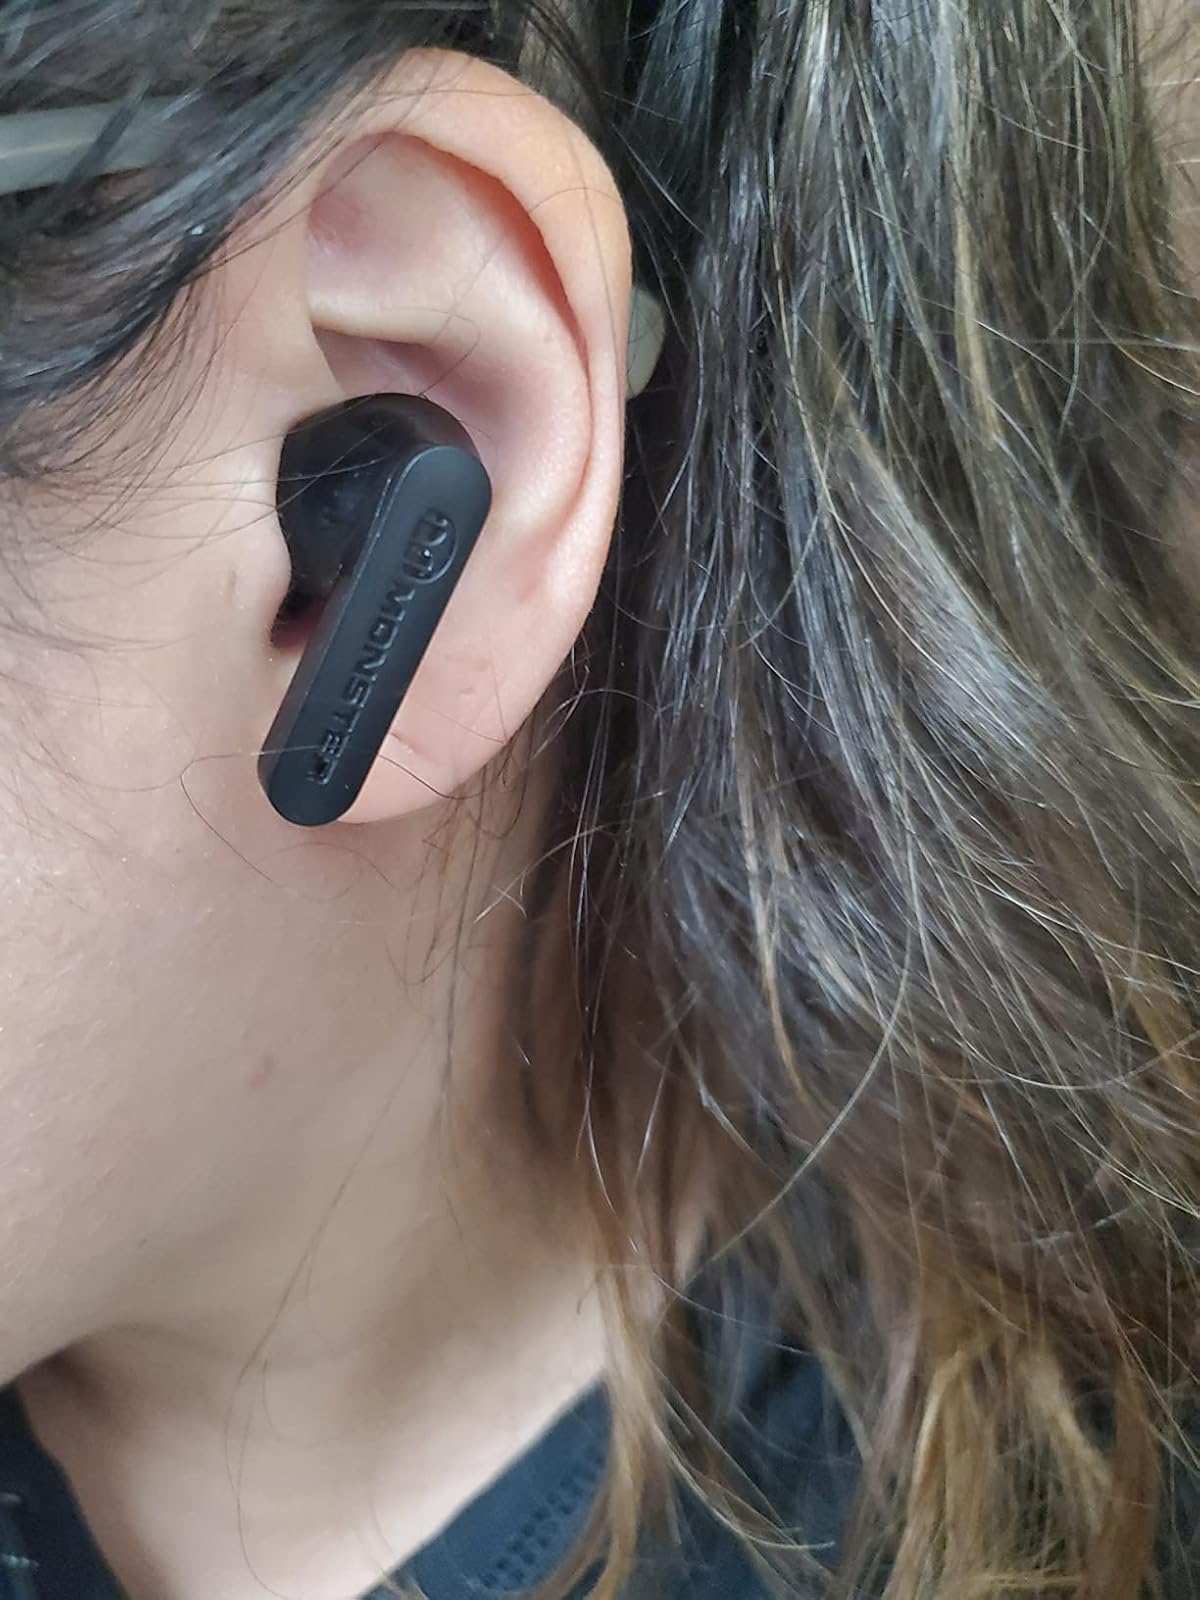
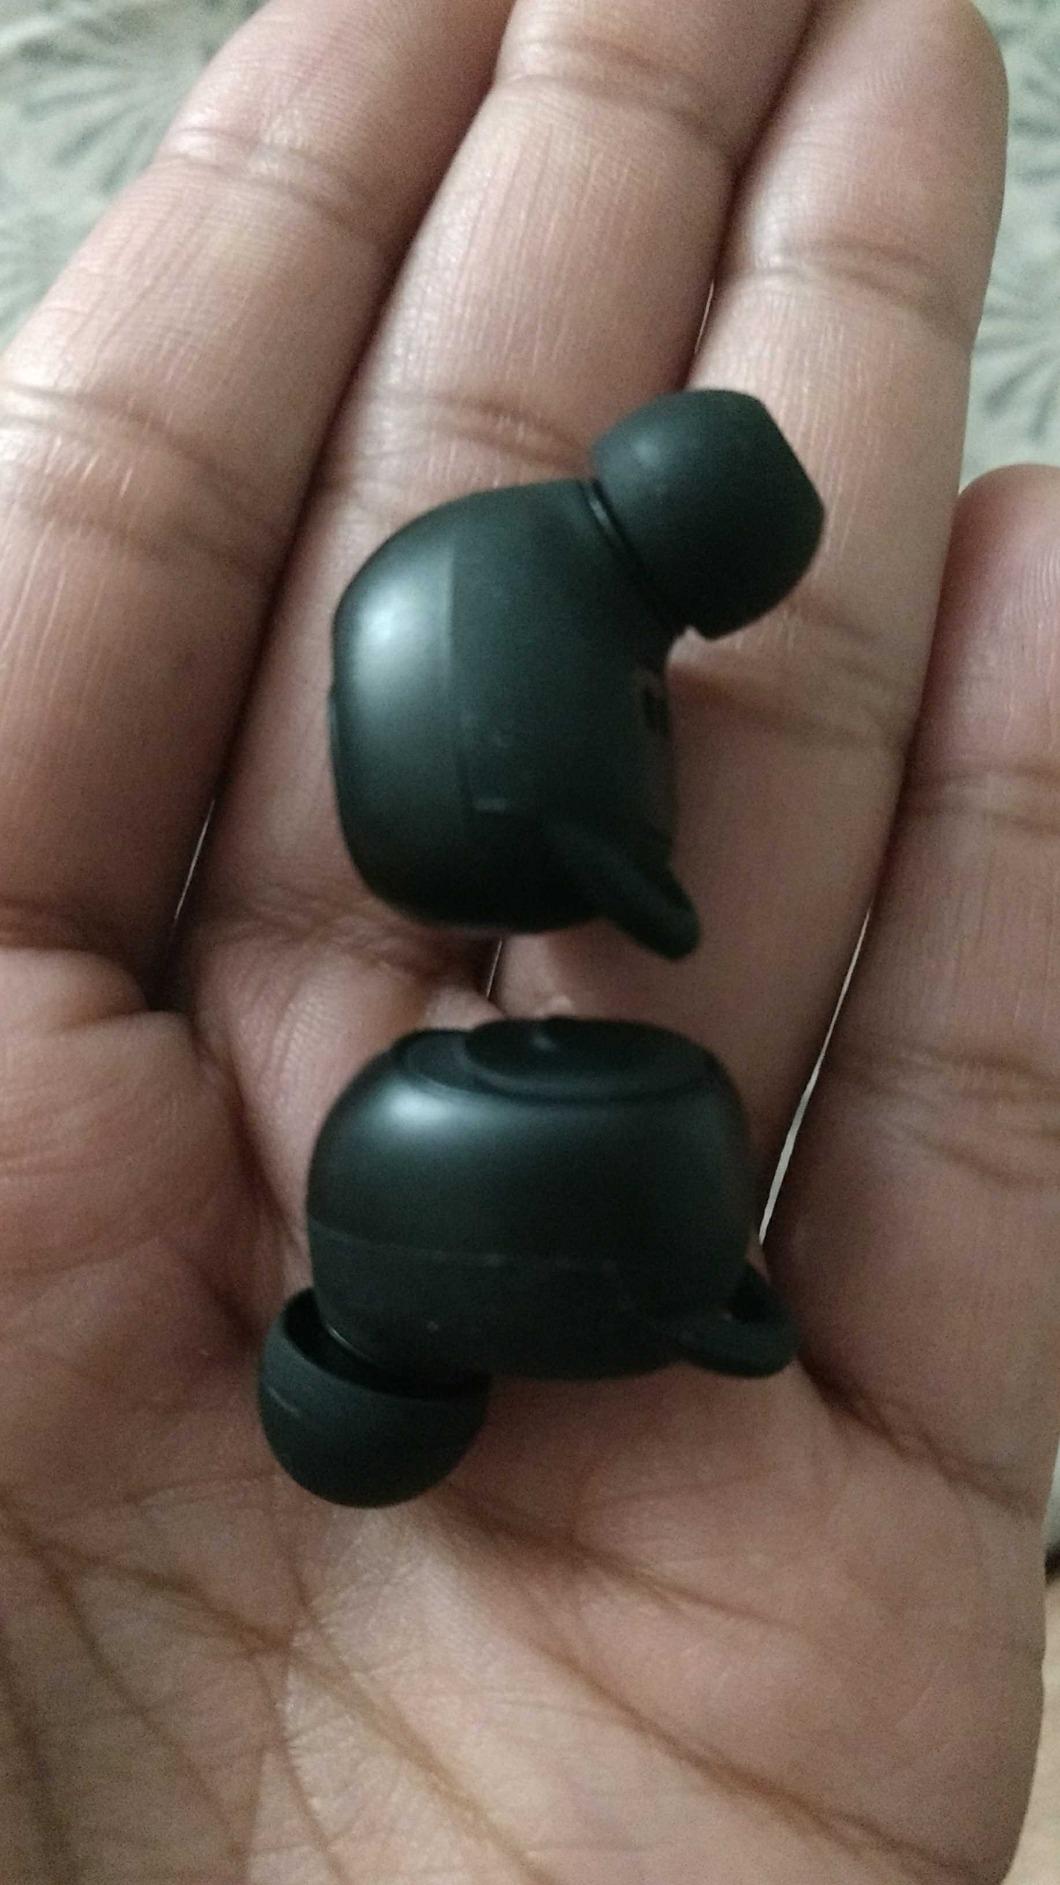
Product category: earbuds
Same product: no